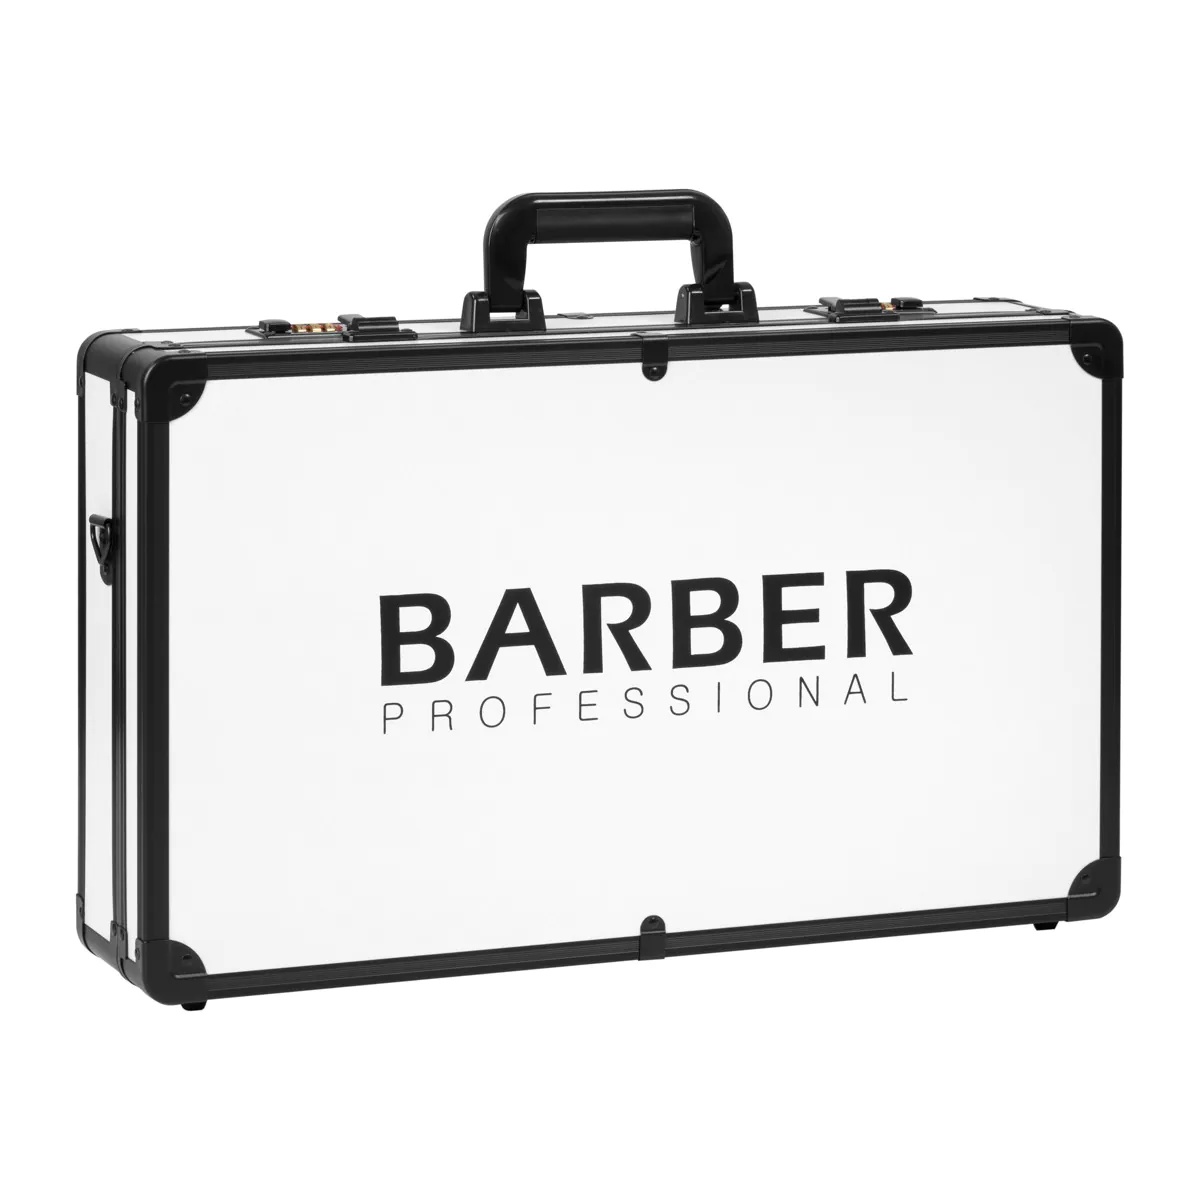
Professionel frisørkuffert i aluminium - med kombinationslås
Praktisk opbevaring til frisørredskaber Hold styr på dine frisørværktøjer med denne stilfulde og holdbare frisørkuffert i hvid og sort design. Kufferten er fremstillet af aluminium, hvilket sikrer robusthed og let vægt, og den er udstyret med en dobbelt kombinationslås for optimal sikkerhed. Med et rummeligt interiør tilbyder kufferten dedikerede rum og stropper til opbevaring af sakse, kamme, børster, hårtørrer og klippere. Den leveres desuden med en aftagelig skulderrem for ekstra bærekomfort, ideel til både professionelle frisører og barberer på farten.
Brand: Activeshop
Category: Luggage & Bags > Cosmetic & Toiletry Bags > Travel Organizer Bags